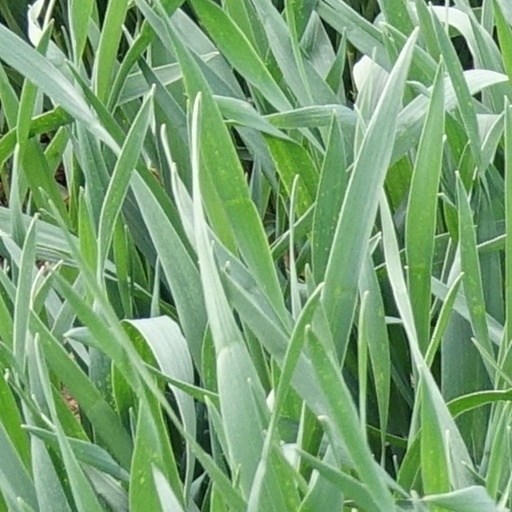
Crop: wheat